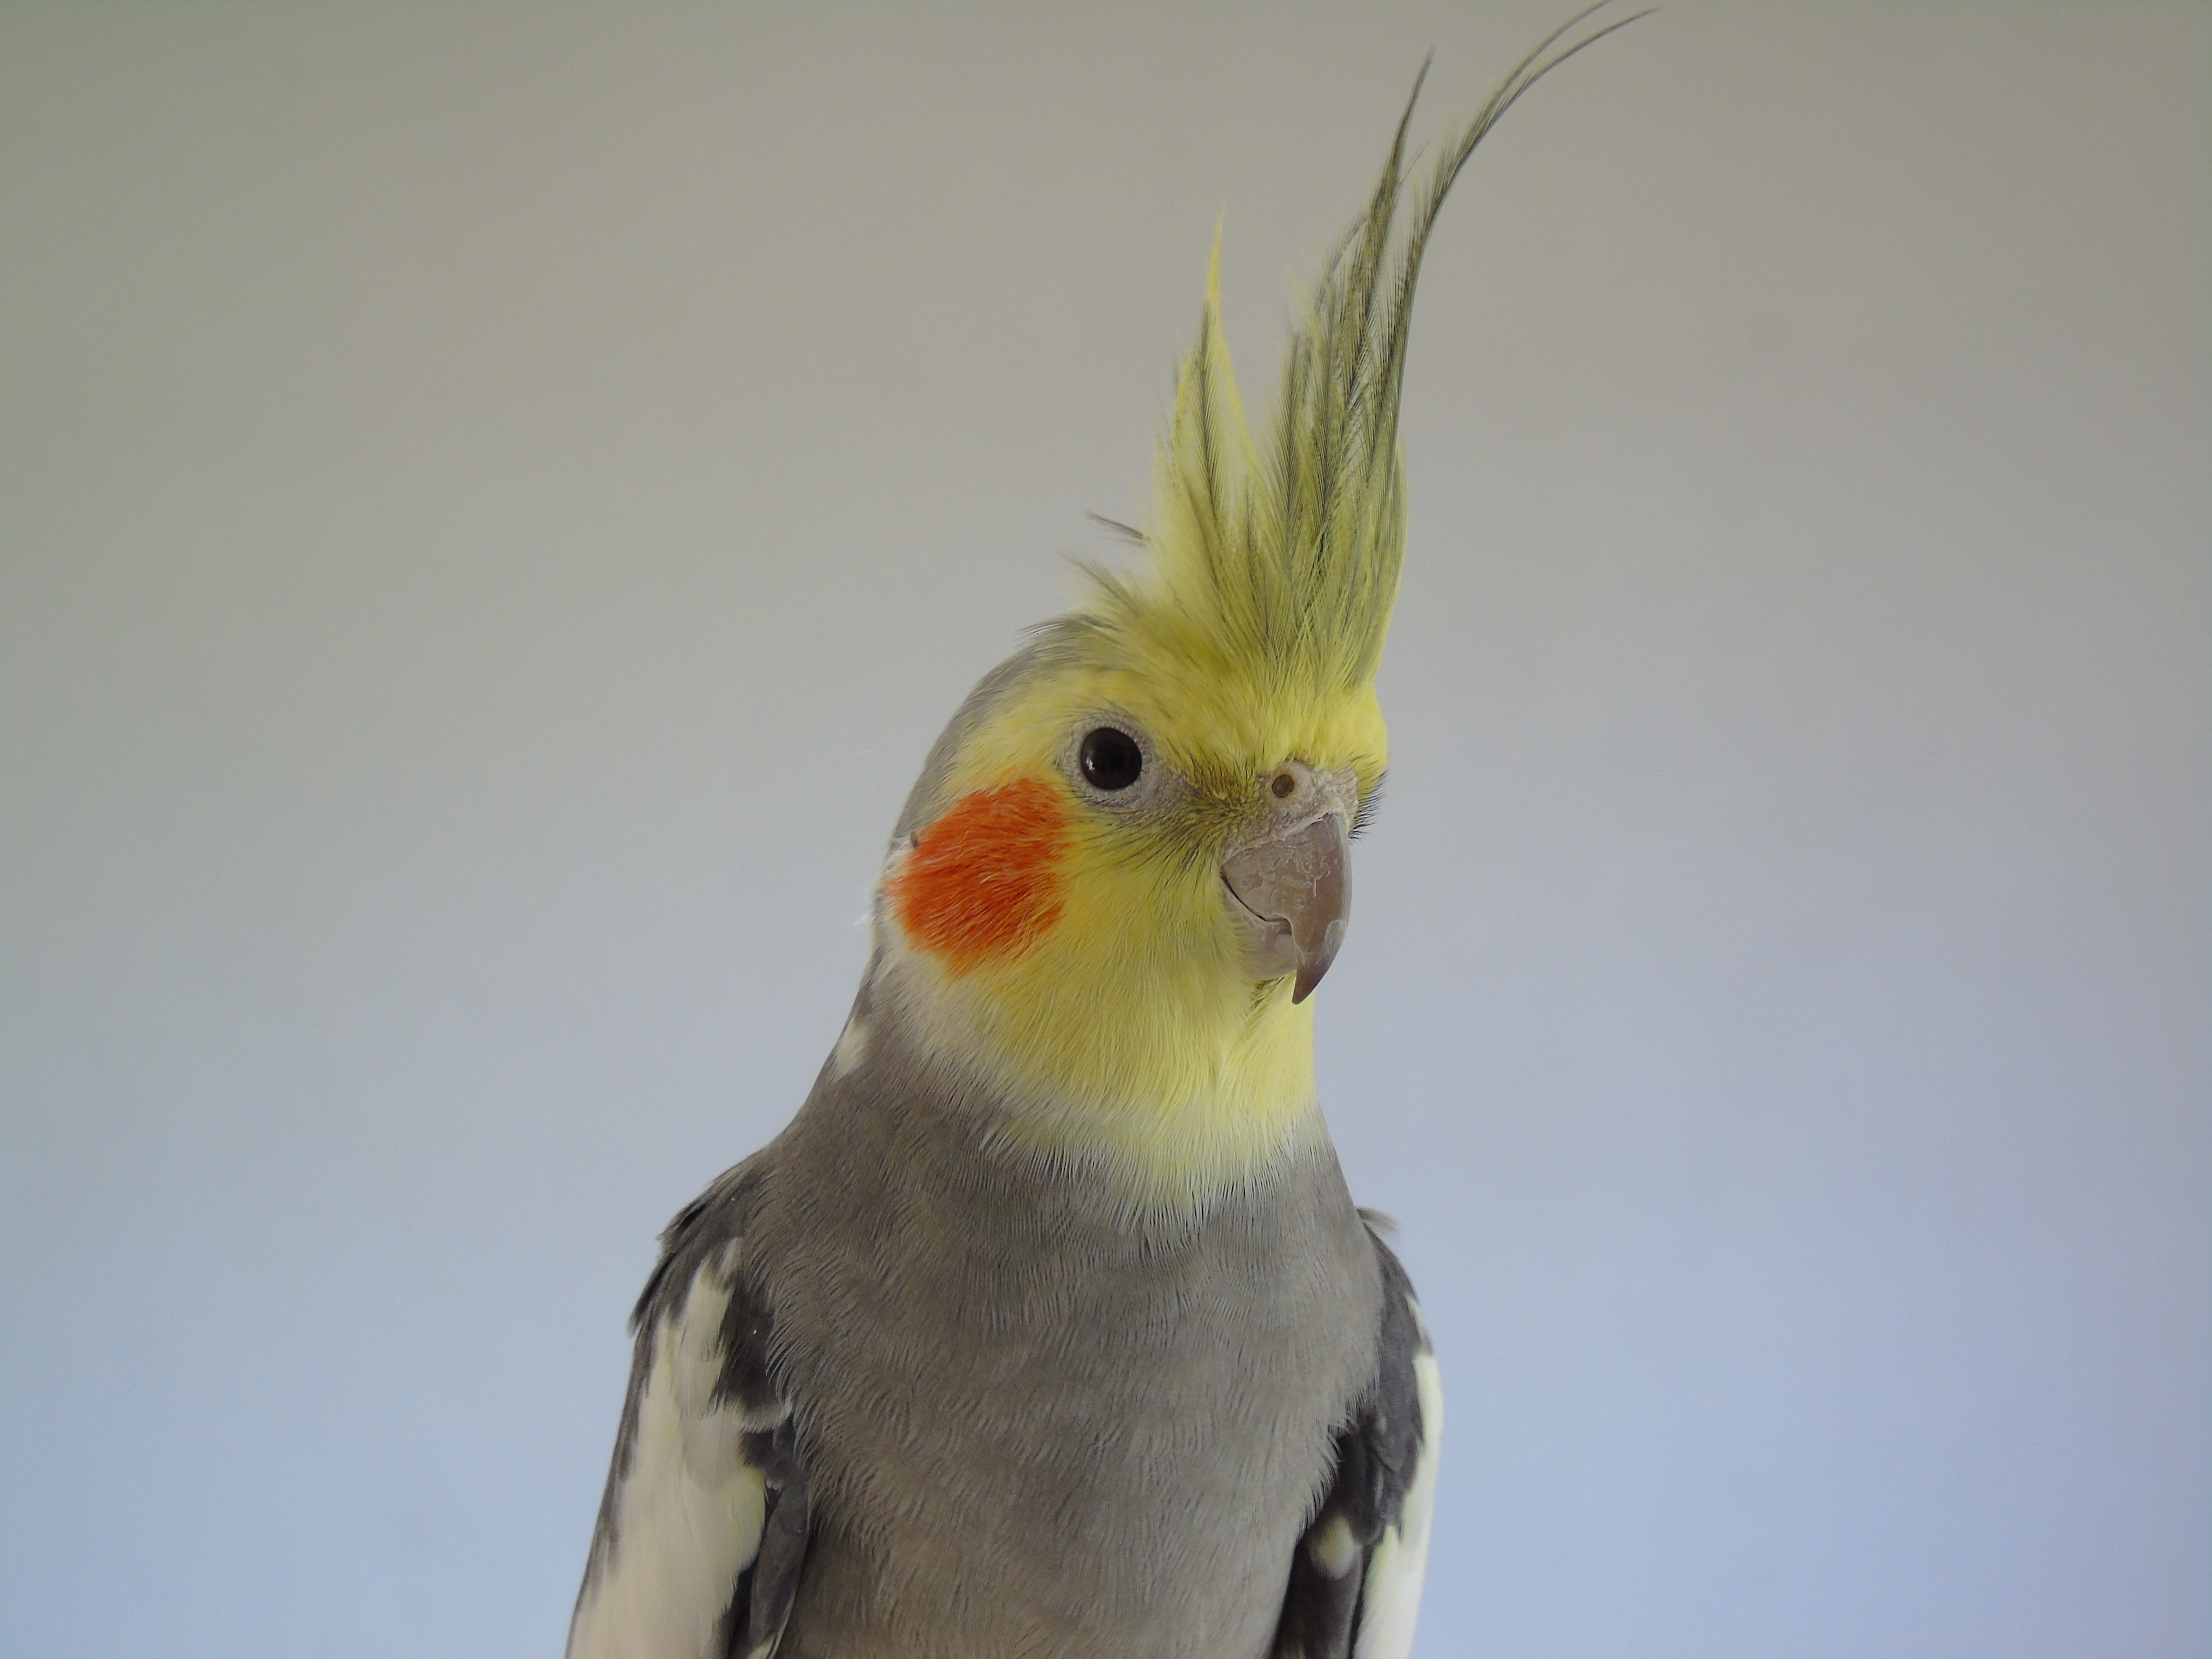
bird, wing, portrait, beak, closeup, fauna, lovebird, australia, animals, vertebrate, parrot, parakeet, cockatiel, cockatoo, common pet parakeet, sulphur crested cockatoo